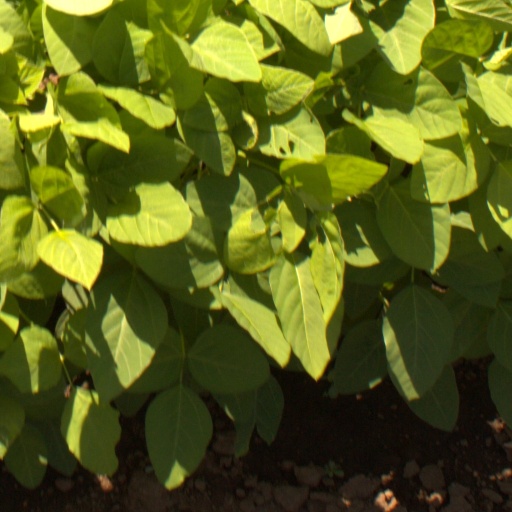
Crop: soybean